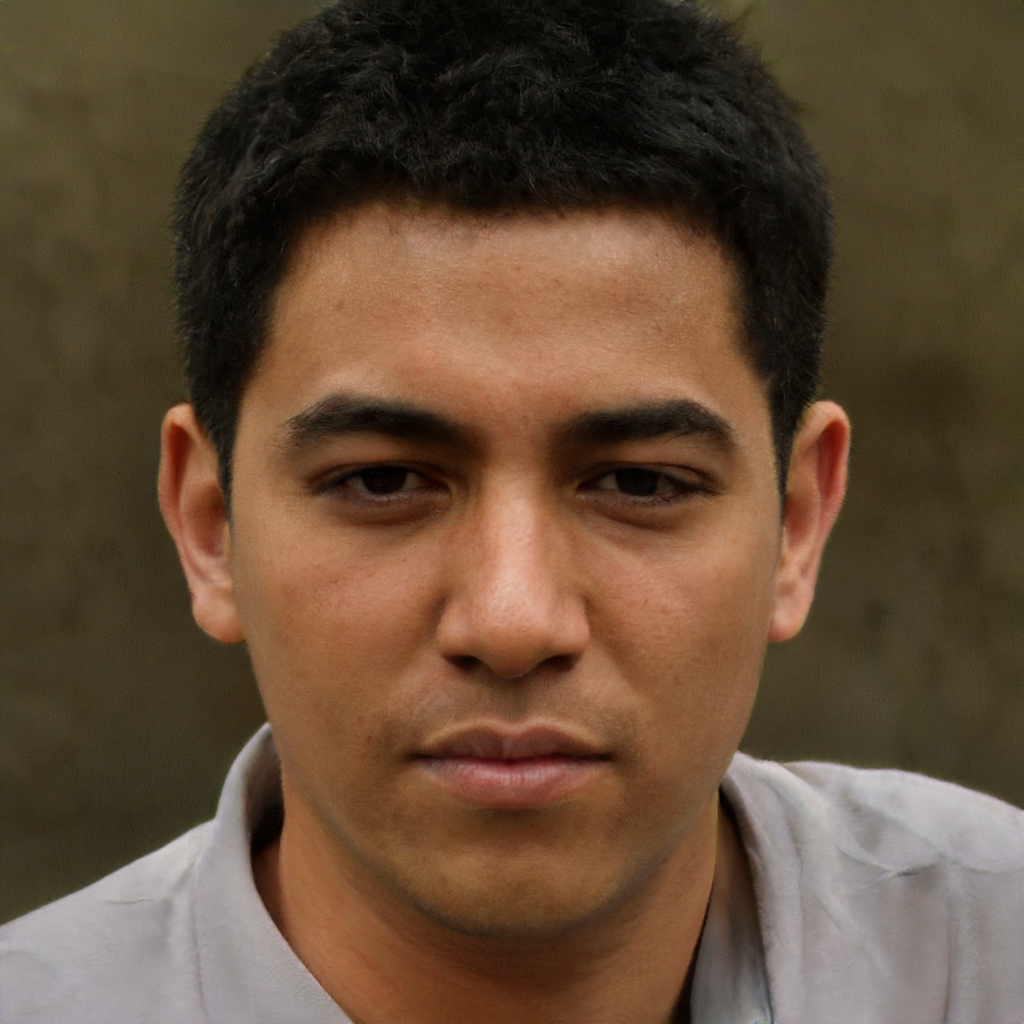
Gender: Male